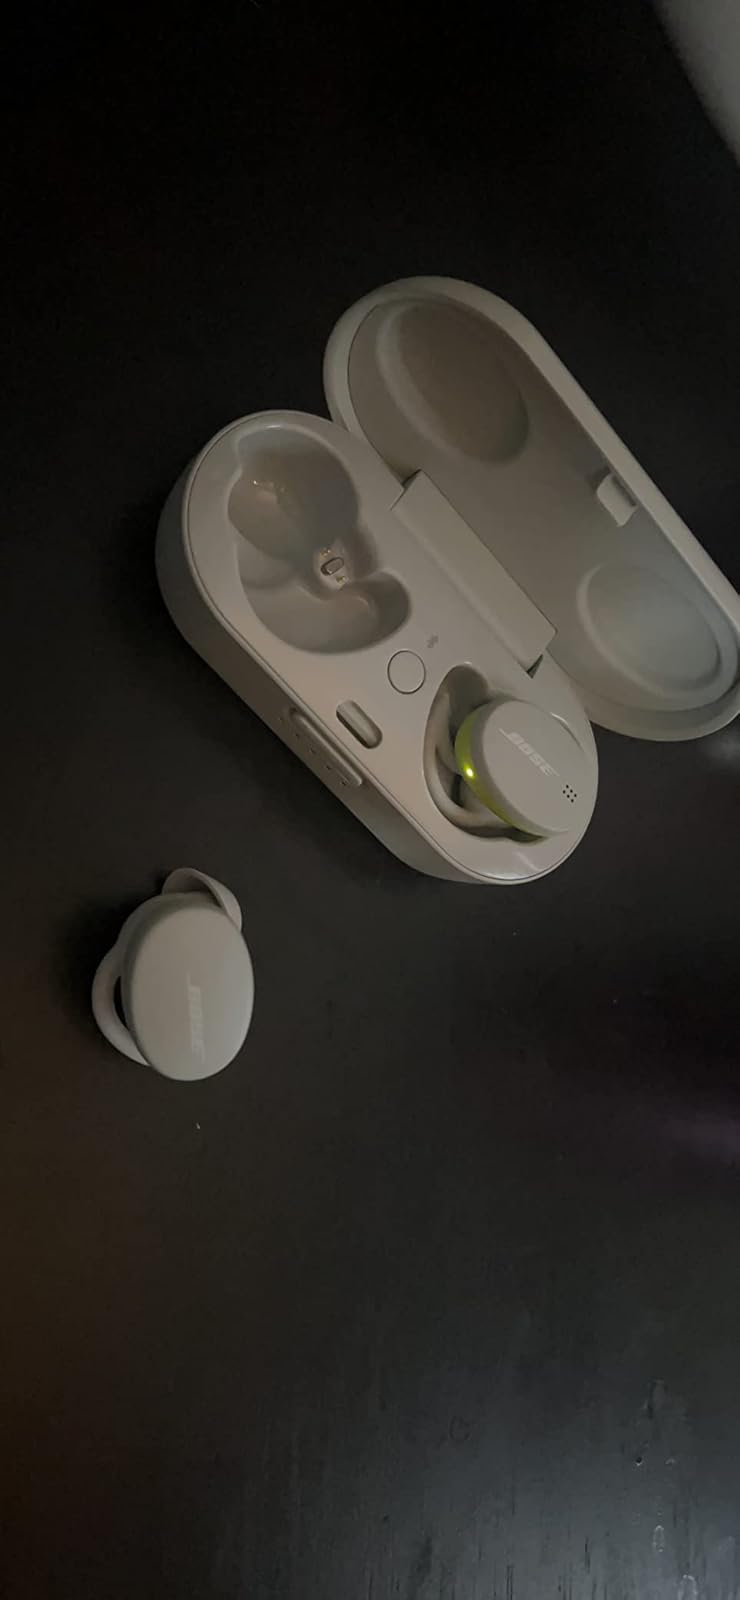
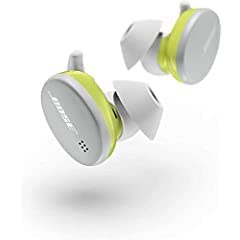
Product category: earbuds
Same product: yes